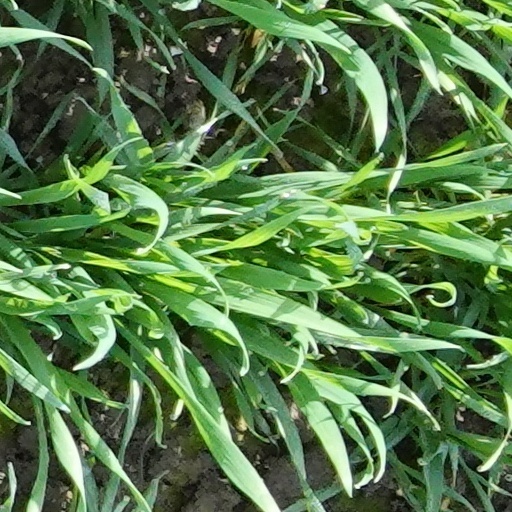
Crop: wheat